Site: brandenburg
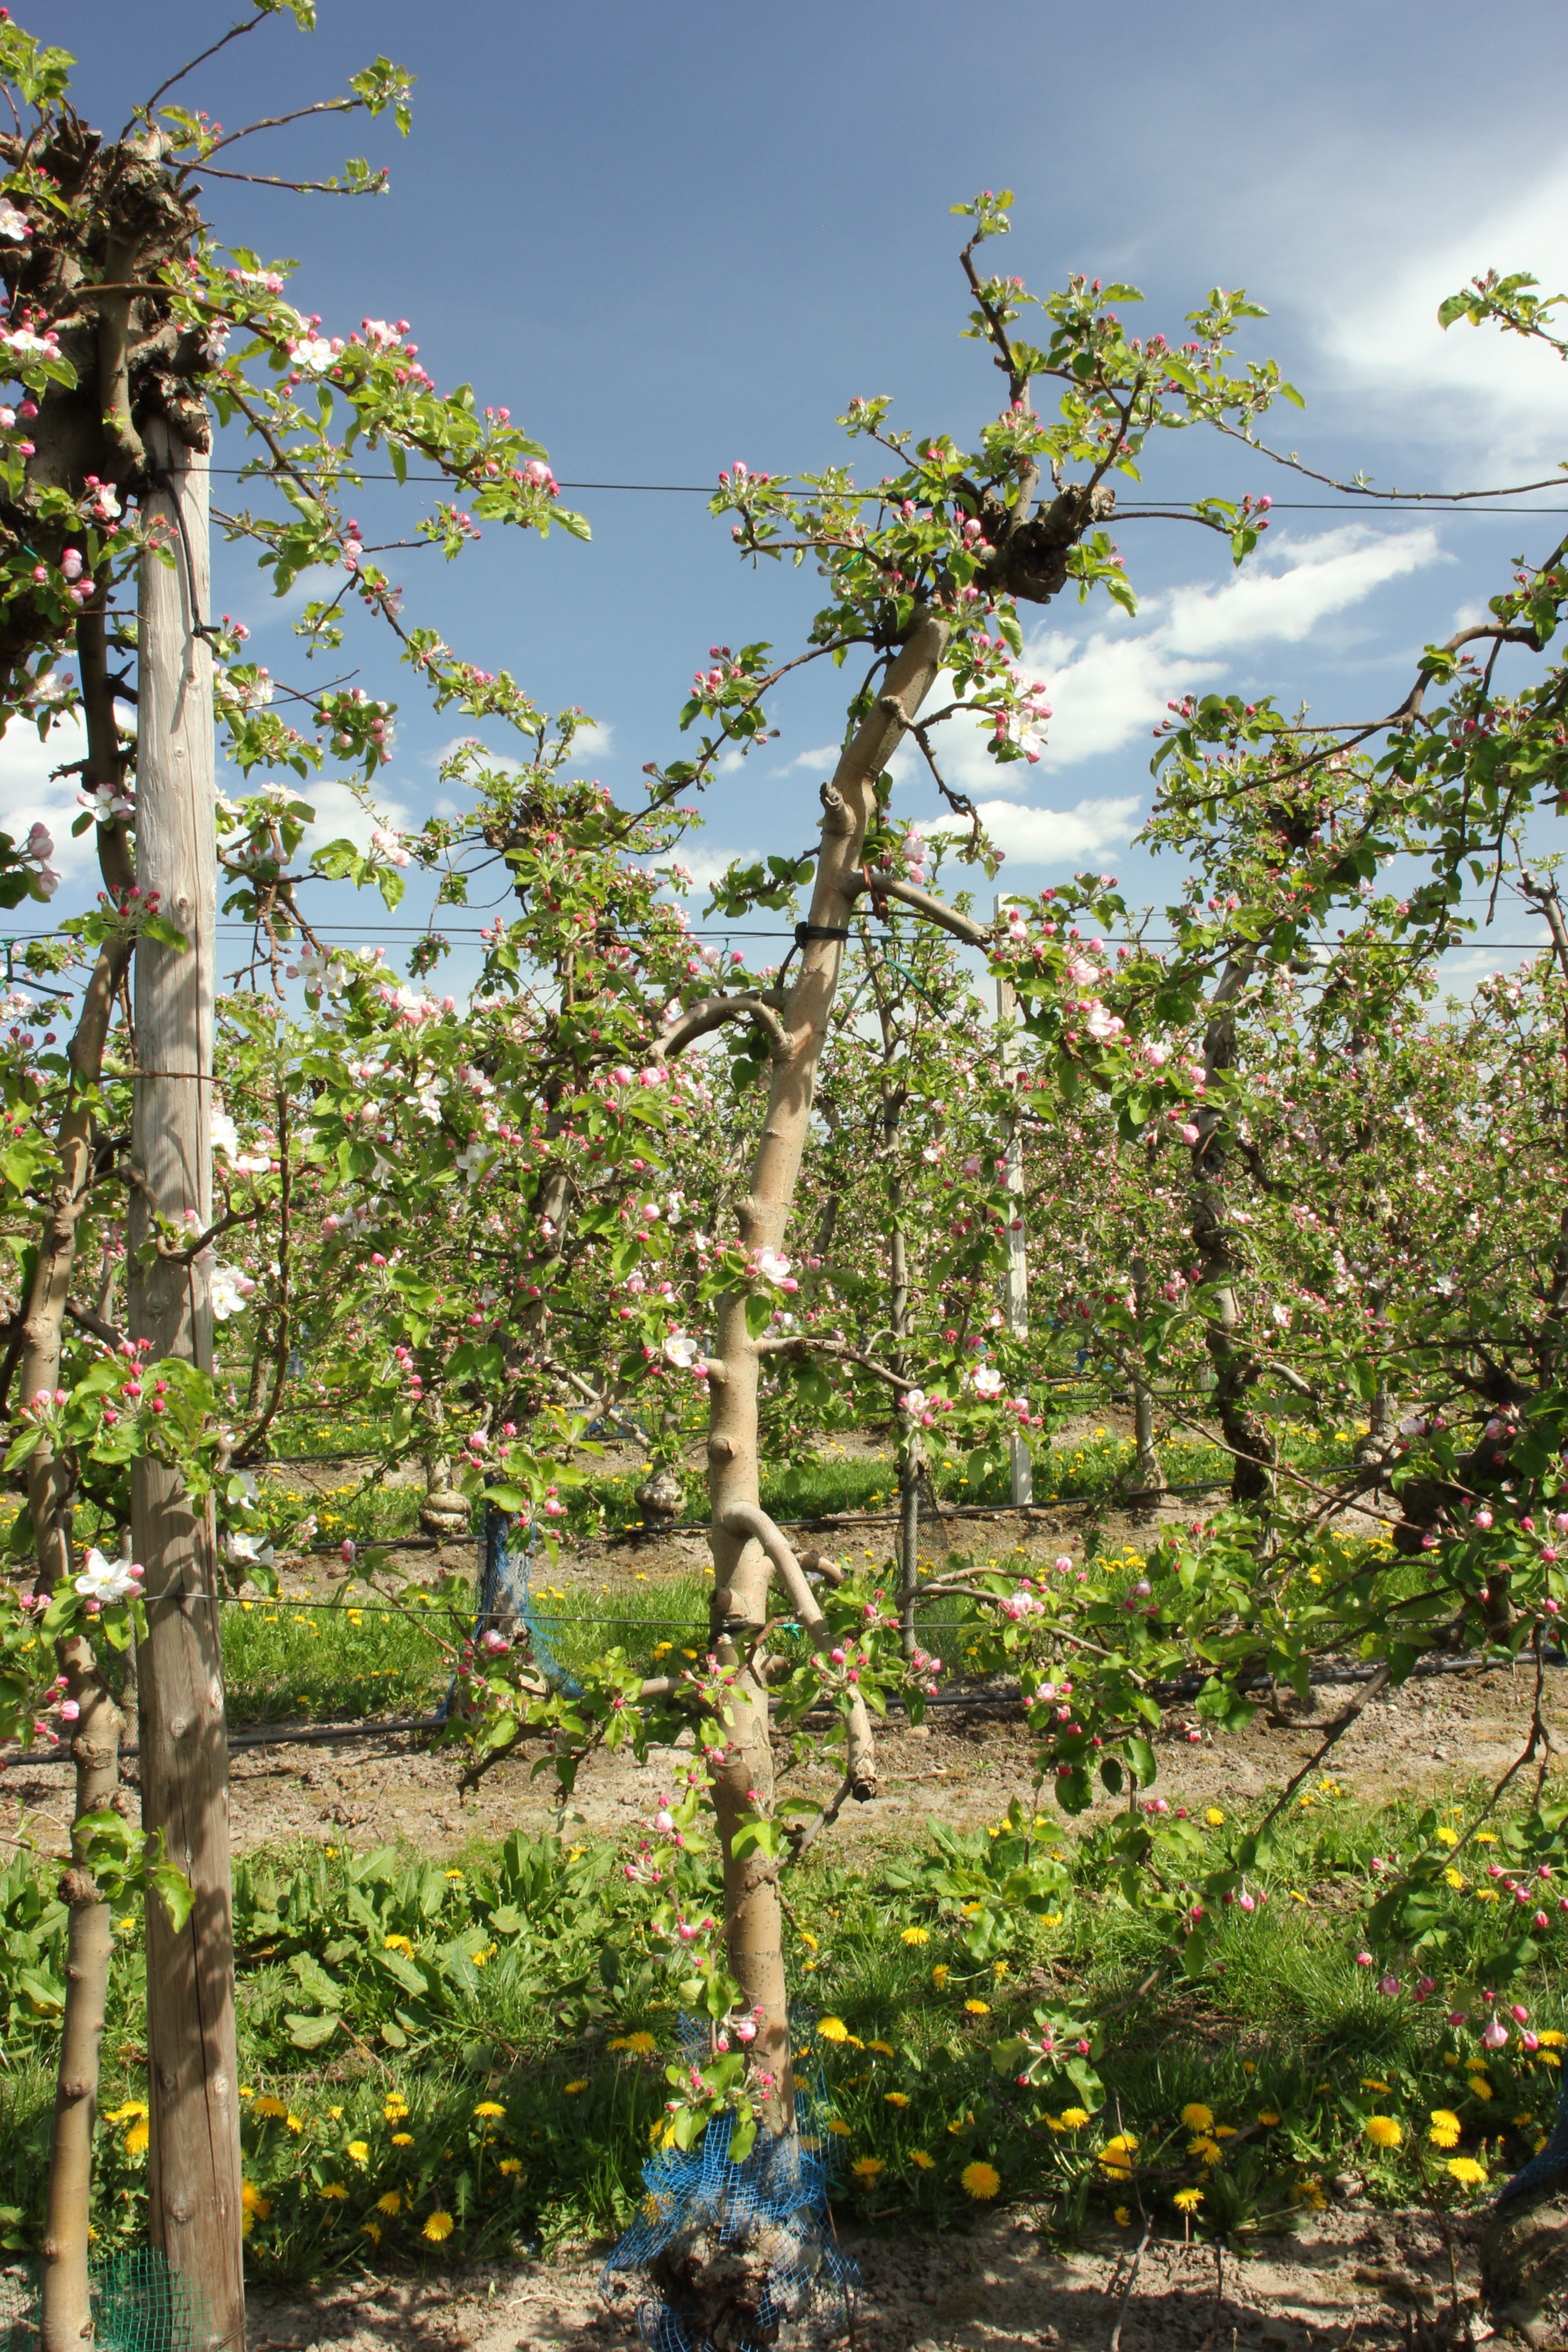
Growth stage (BBCH 57): Inflorescence emergence